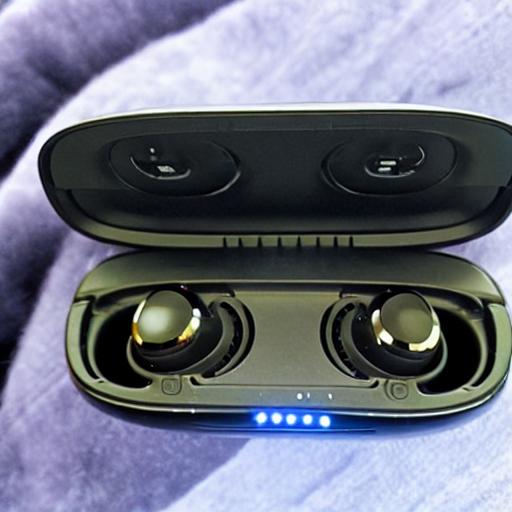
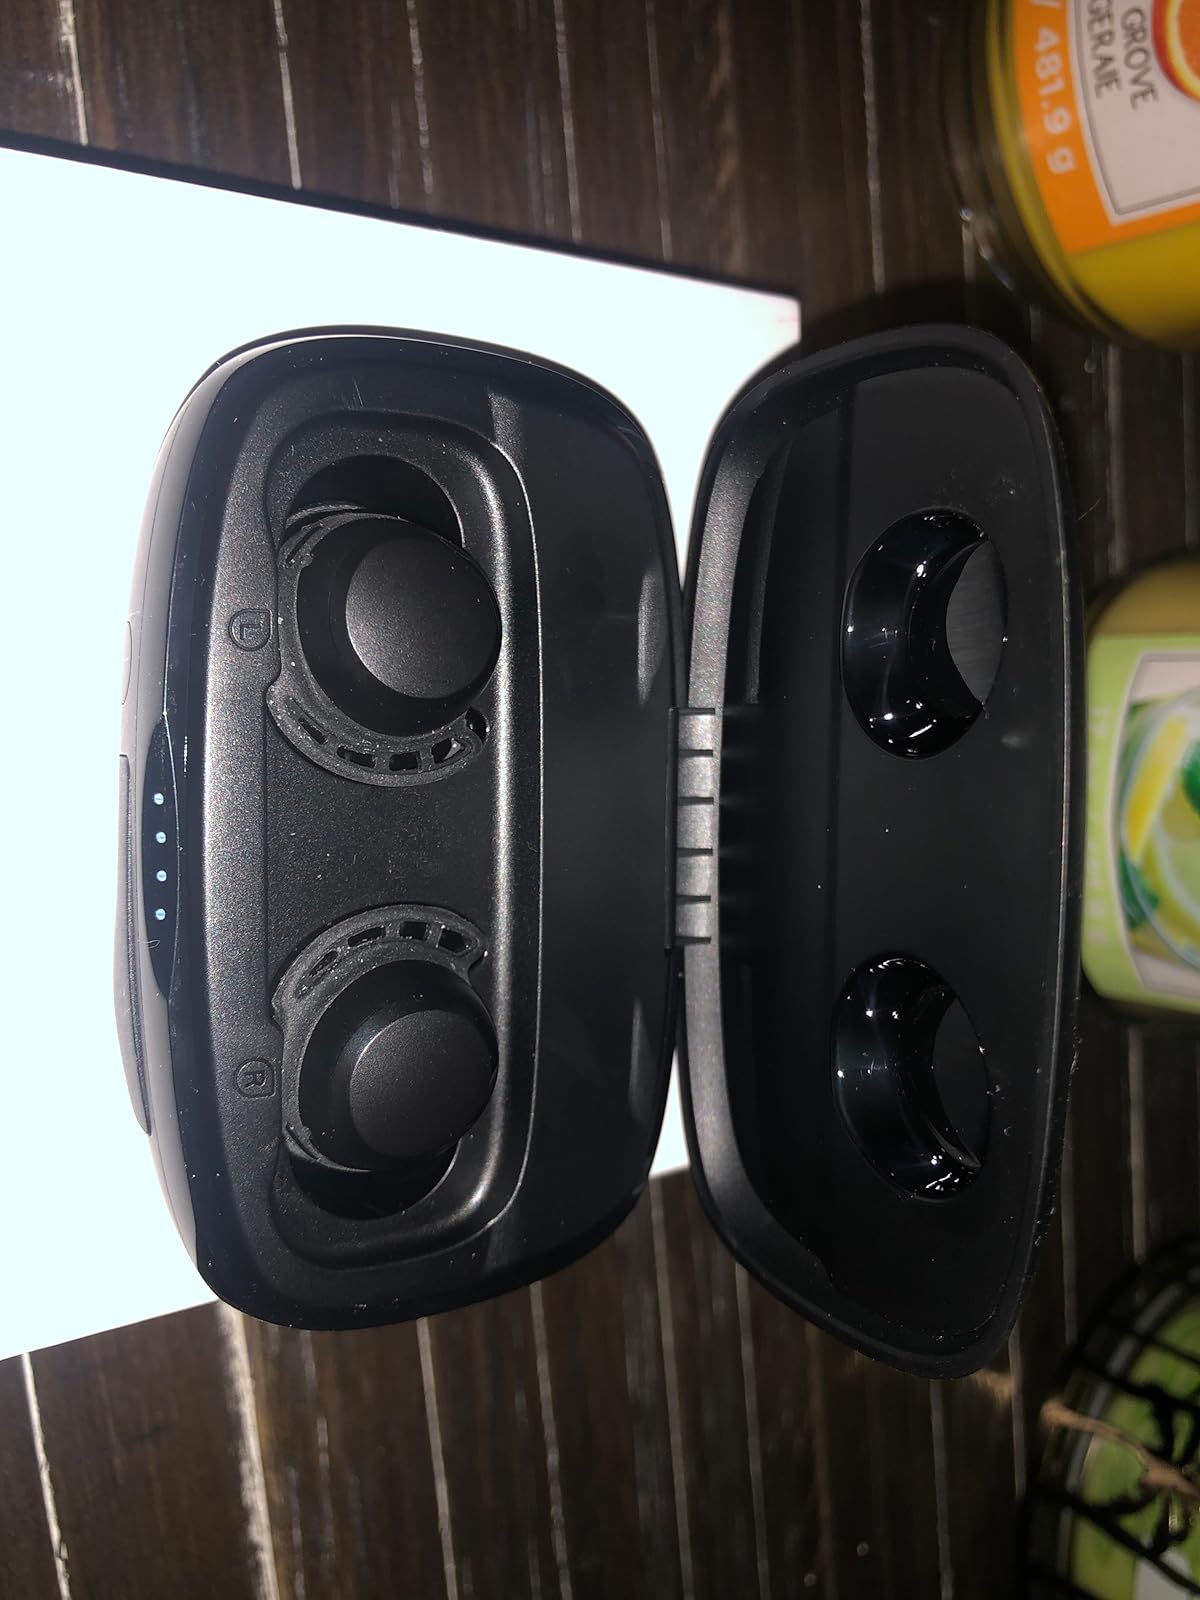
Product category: earbuds
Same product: no